North Yorkshire

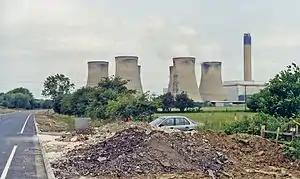
Drax Power Station has the highest generating capacity of any power station in the UK

The Tees Valley Combined Authority was formed in 2016 by five unitary authorities; Middlesbrough, Redcar and Cleveland Borough both of North Yorkshire, Stockton-on-Tees Borough (Uniquely for England, split between North Yorkshire and County Durham), Hartlepool Borough and Darlington Borough of County Durham.